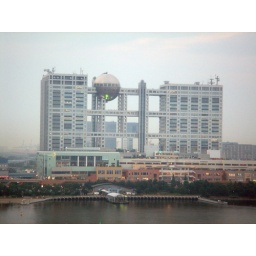
An interesting television station building near Tokyo